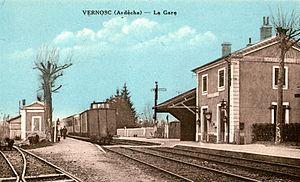
Vernosc la Gare
Vernosc-lès-Annonay est une commune française située dans le département de l'Ardèche, en région Auvergne-Rhône-Alpes.